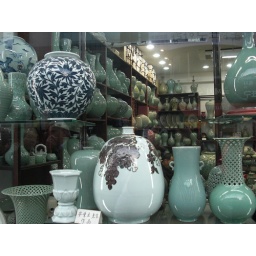
window in antique street